Grand Theft Auto (video game)

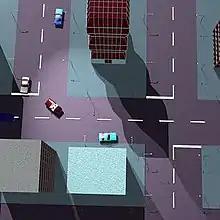
Mock-up for "Race'n'Chase", the original title for "Grand Theft Auto"

The development of "Grand Theft Auto" began on 4 April 1995 at DMA Design in Dundee. It originally had a protracted four-year development, which included a title change and numerous attempts to halt development.